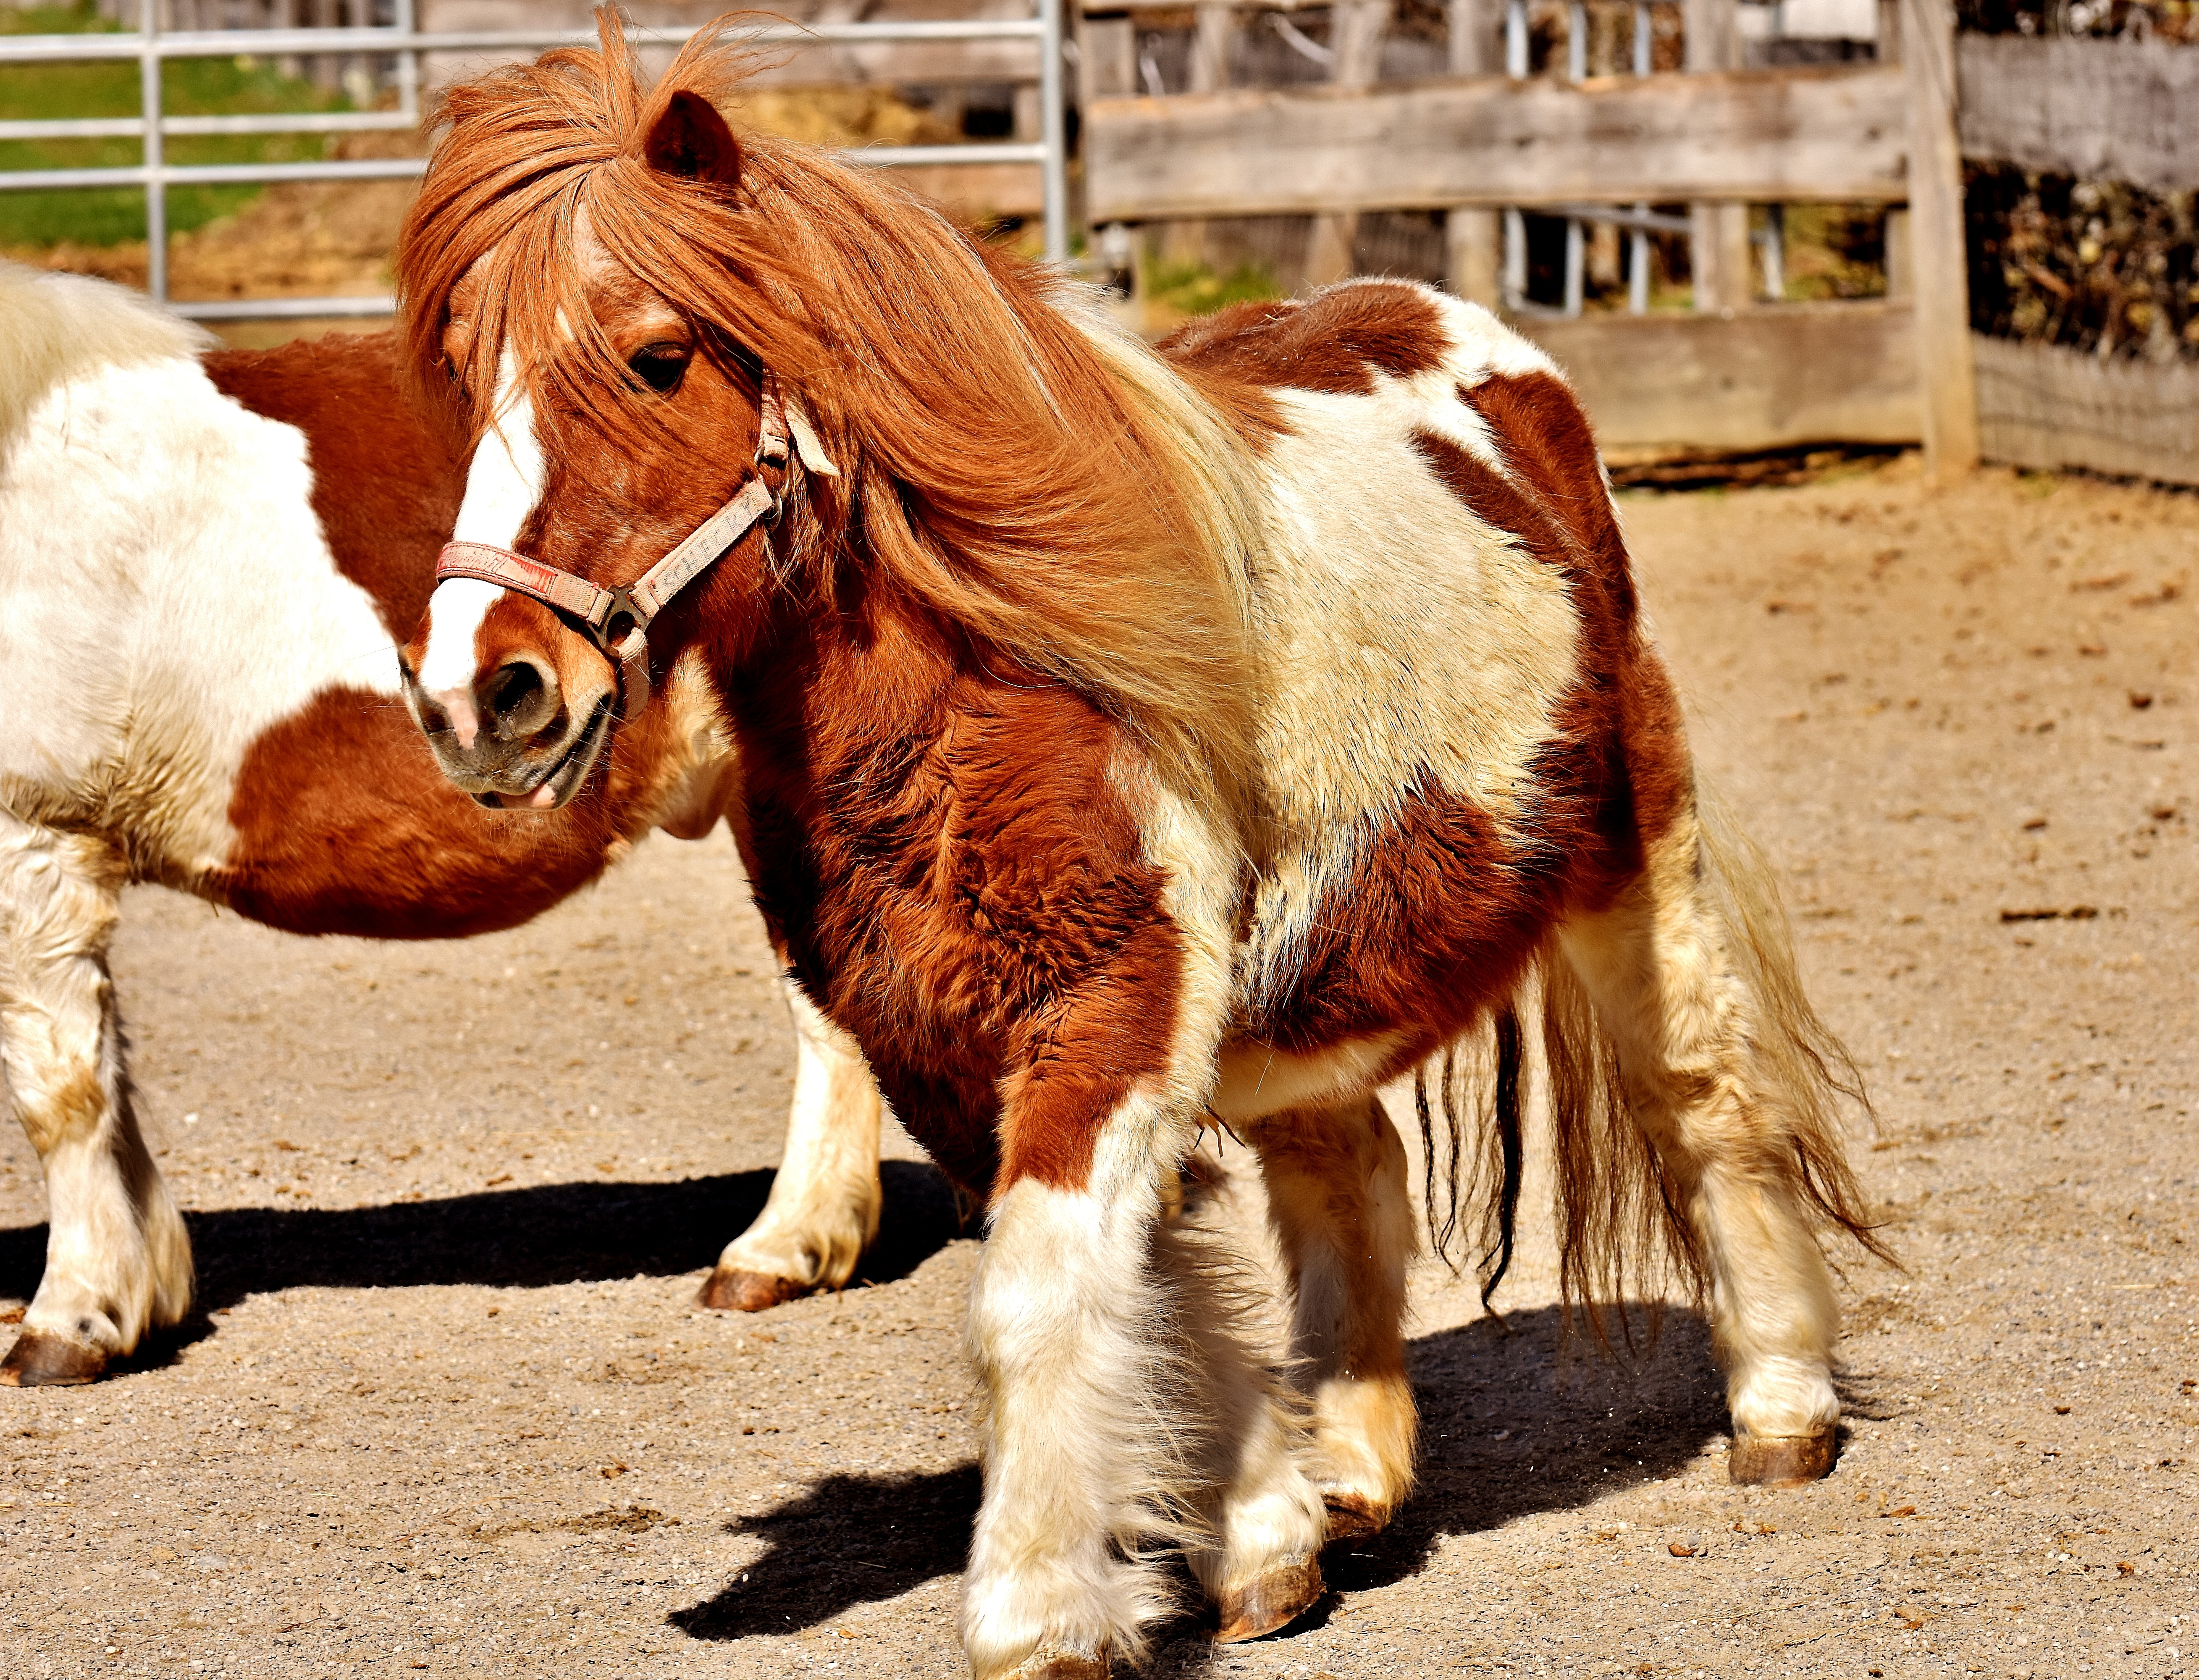
run, animal, cute, horse, mammal, stallion, mane, pony, vertebrate, mare, wildlife photography, western riding, small horse, good aiderbichl, horse like mammal, mustang horse